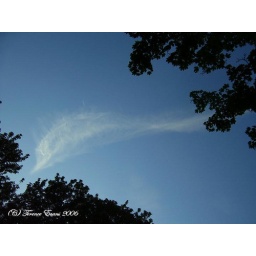
Just a cloud that I was lucky enough to spot and snap through the trees in my garden.